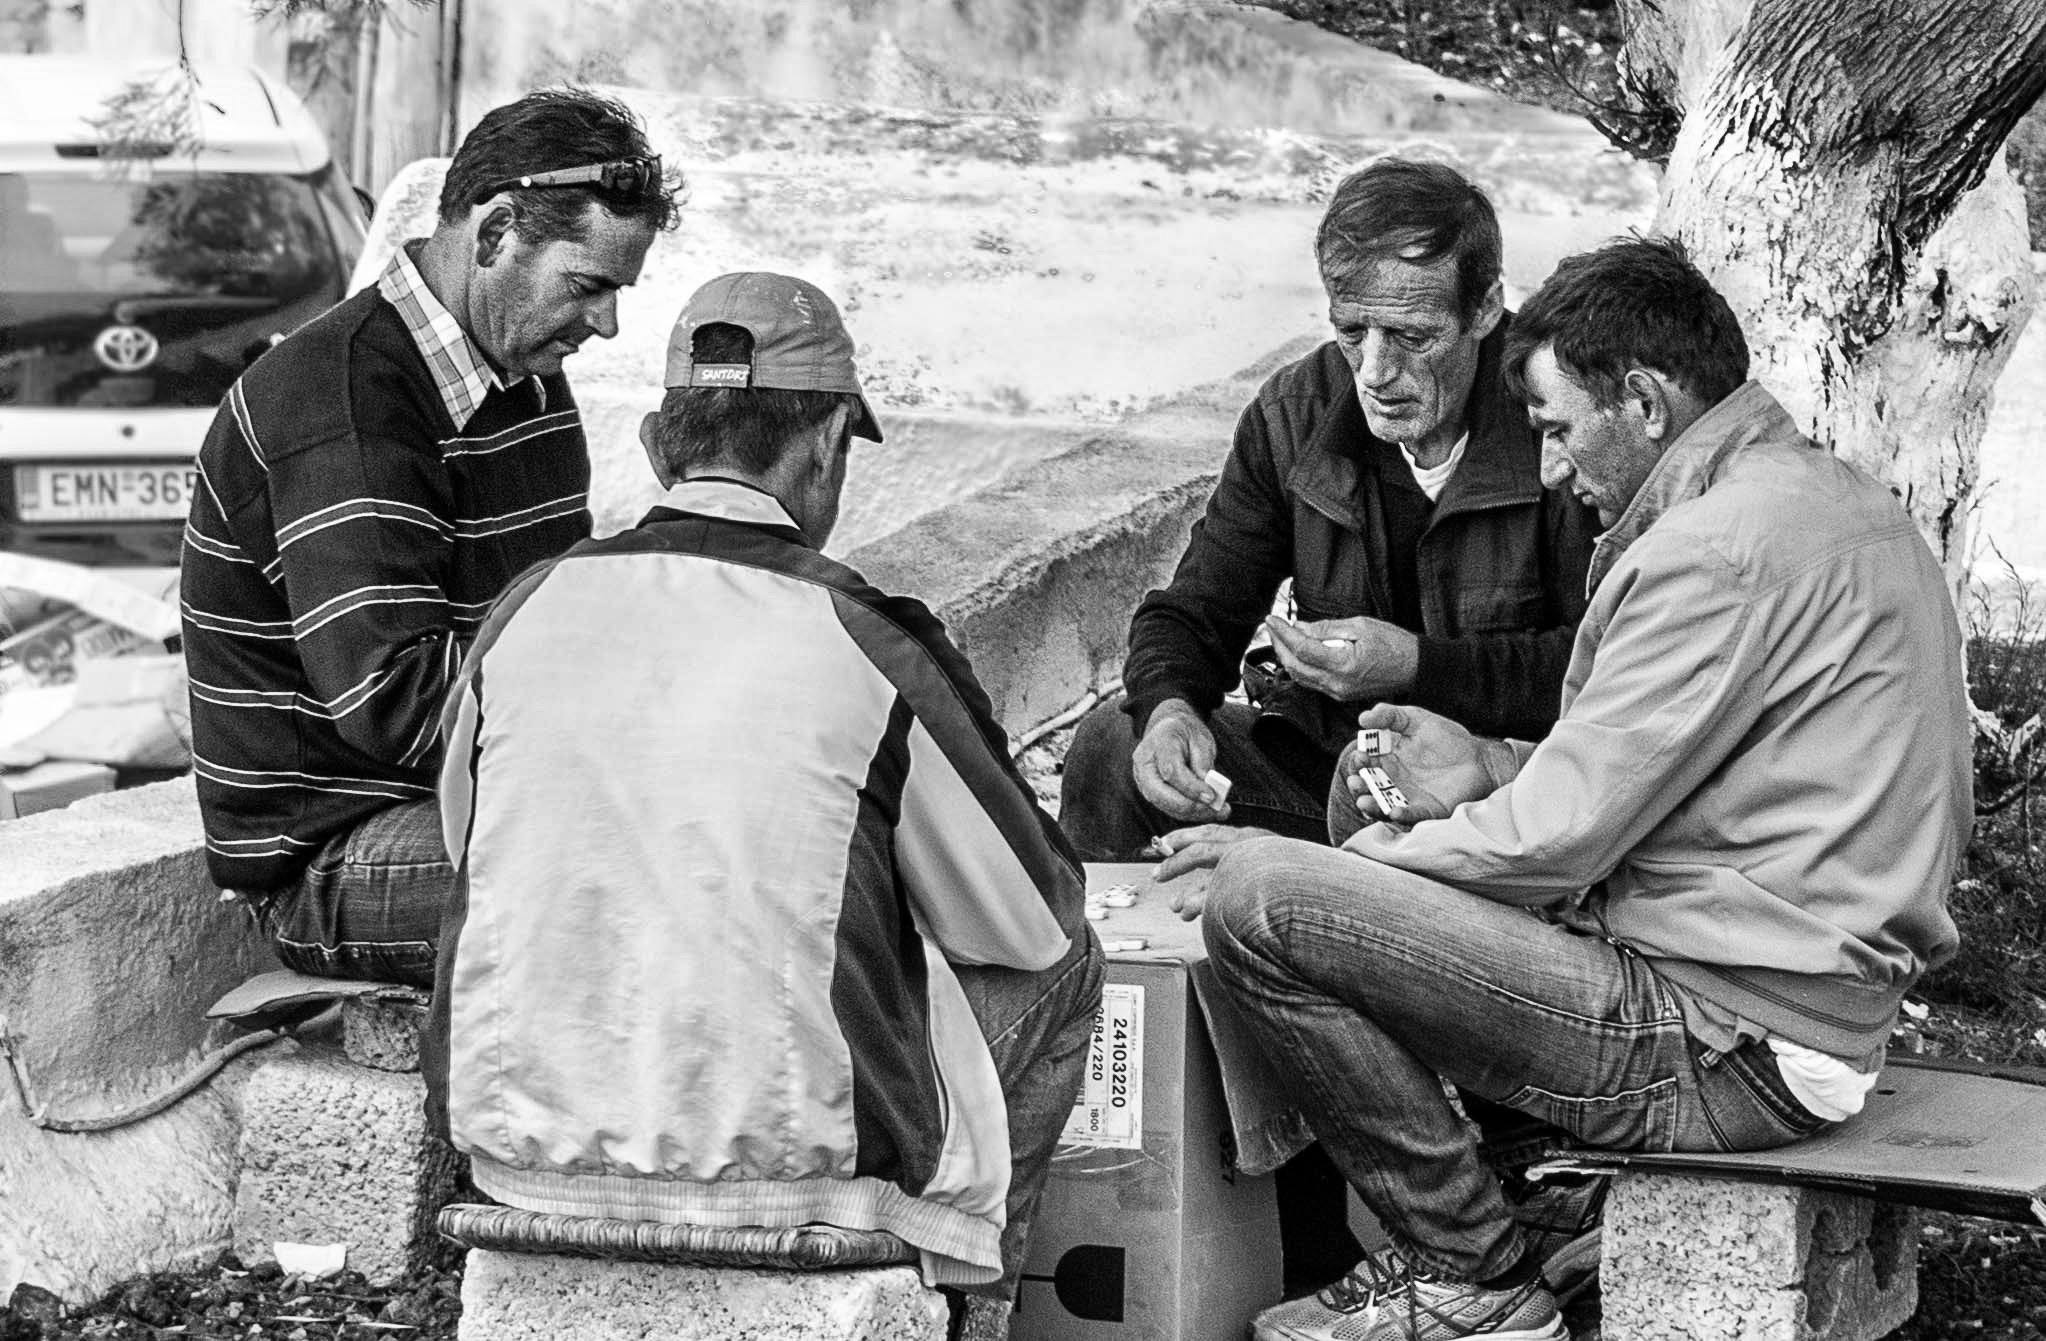
man, outdoor, person, black and white, people, playing, monochrome, leisure, men, photograph, image, laborer, monochrome photography, social group